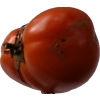
Label: tomato